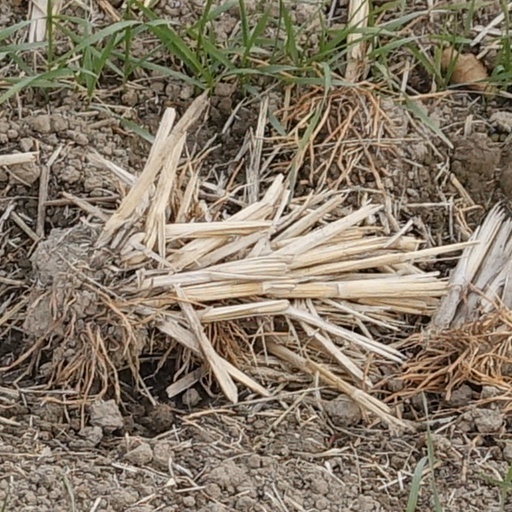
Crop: wheat